Edogawabashi Station

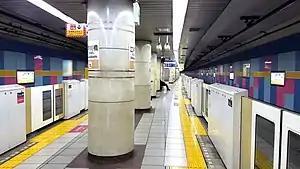
Platforms, 2021

is a subway station in Bunkyō, Tokyo, Japan, operated by Tokyo Metro. Its station number is Y-12. The station opened on 30 October 1974.